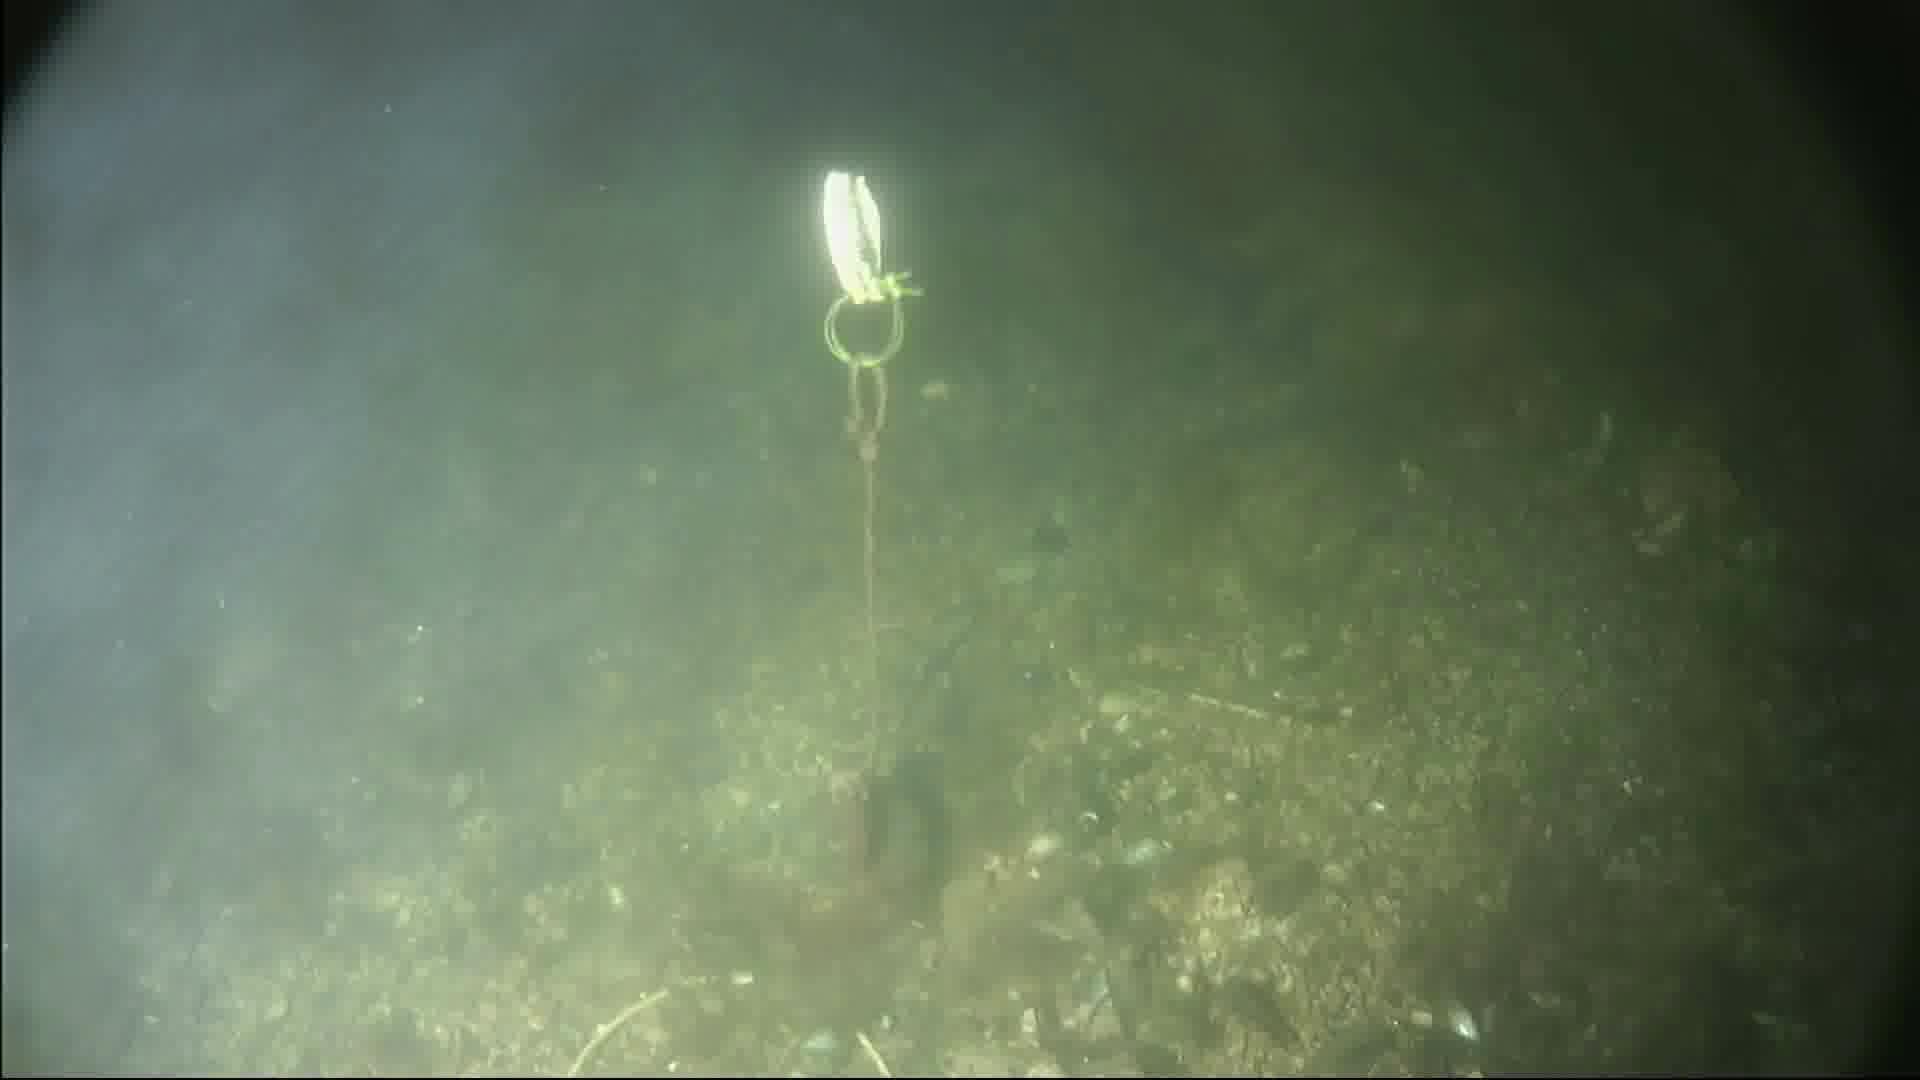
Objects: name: small_fish